Donau (horse)

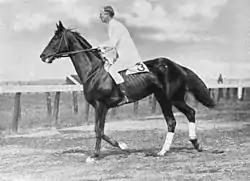
Donau's full-brother Wooltex being ridden by his owner George S. Patton in 1914.

Donau's sire Woolsthorpe was imported from Britain by Col. Young and his racing partner Charles F. McMeekin (or according to another source Eugene Leigh) in the summer of 1900. Woolsthorpe raced for 10 seasons, from 1890 to 1899 in Britain, winning nine races out of 63 starts for his breeder Prince Peter Soltykoff. Woolsthorpe was the sire of over 200 racing winners before his death at the age of 22 at the Lexington farm of John D. Carr on July 15, 1910, about a month after Donau won the Kentucky Derby.